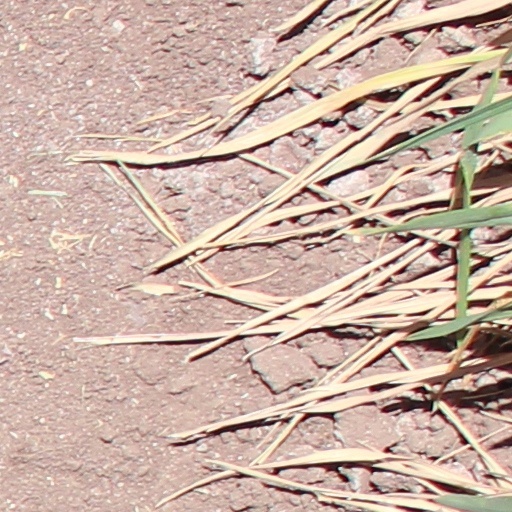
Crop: wheat